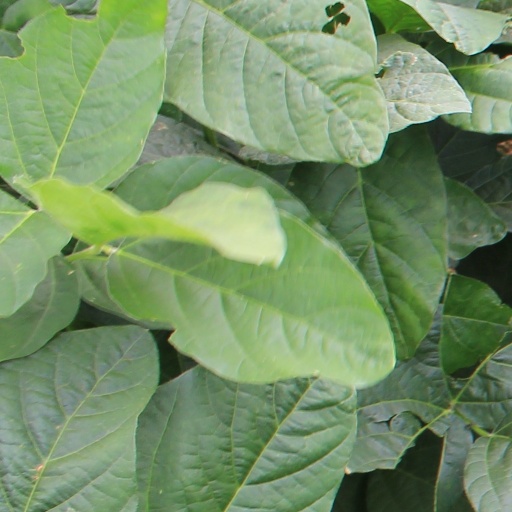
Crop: soybean